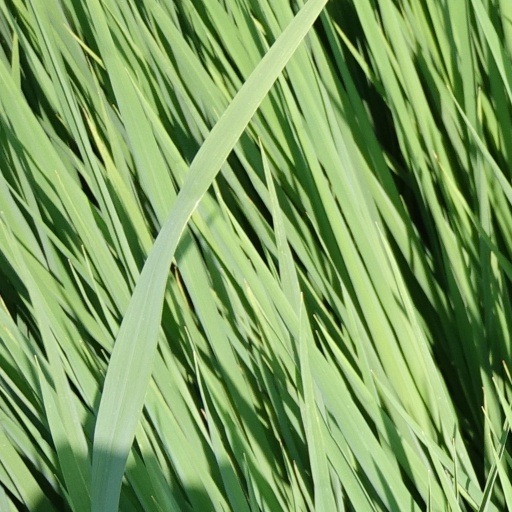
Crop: rice